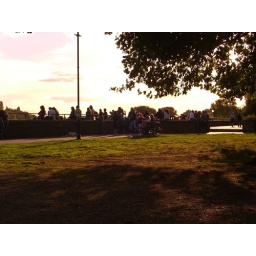
furnival gardeins atr the ship inn by the river